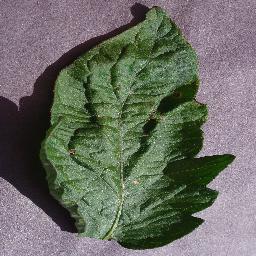
Label: Tomato___Target_Spot